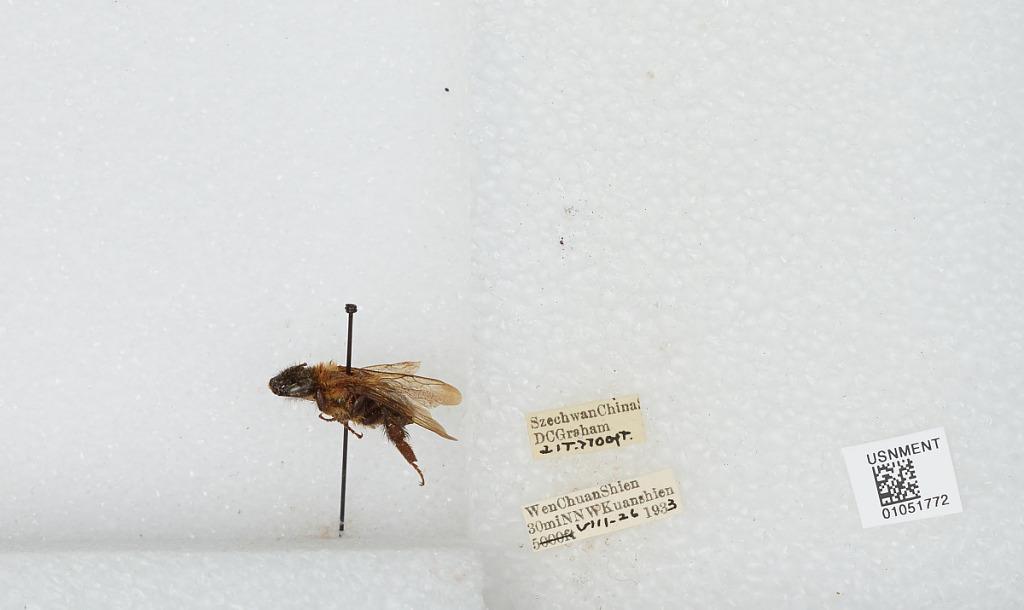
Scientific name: Bombus sp.
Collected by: D. Graham
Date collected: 1933-8-26
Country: China
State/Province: Sichuan
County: Wenchuan Xian
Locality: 30 mi NNW Kuanshien